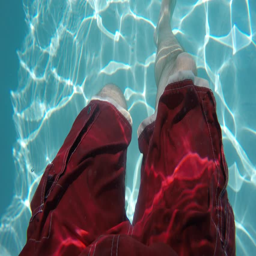
an underwater shot of a mans feet kicking and swimming in an outdoor swimming pool with reflections of light on the bottom